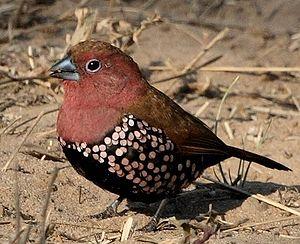
Le Sénégali de Verreaux est une espèce de passereau appartenant à la famille des Estrildidae.